Yuya Ishii (baseball)

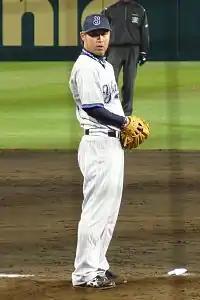
Ishii pitching for the Yokohama BayStars in .

Although he had a congenital hearing loss, he joined his older brother's youth baseball team in the second grade and began playing baseball. When he began playing both outfielder and pitcher in the fifth grade, he had poor control of his pitches. He was a fan of the Oyo Whales and their successor team, the Yokohama BayStars, since childhood and was a member of the Friendship Club.